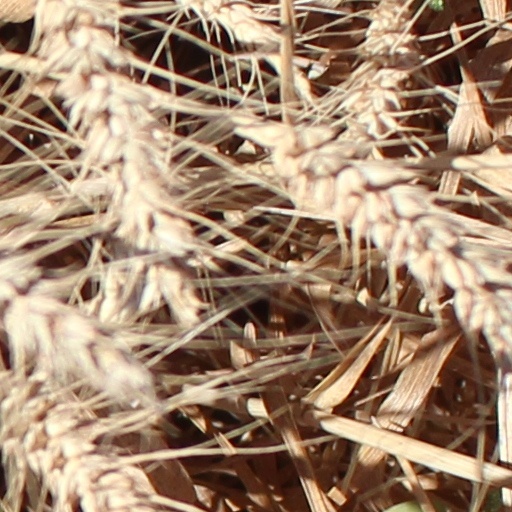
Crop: wheat